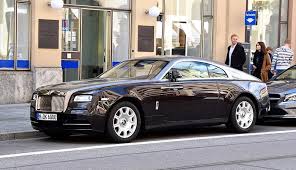
Vehicle type: Cars